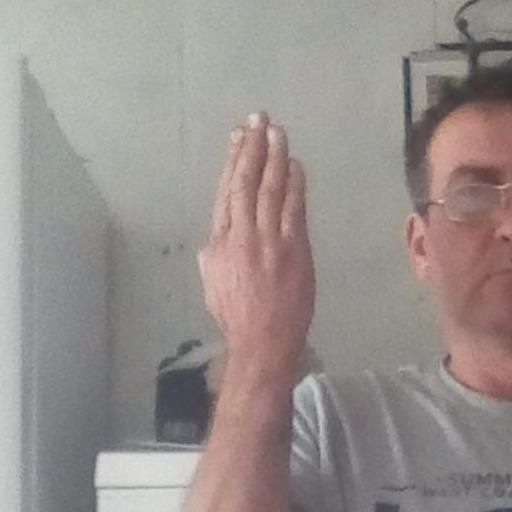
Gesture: stop_inverted